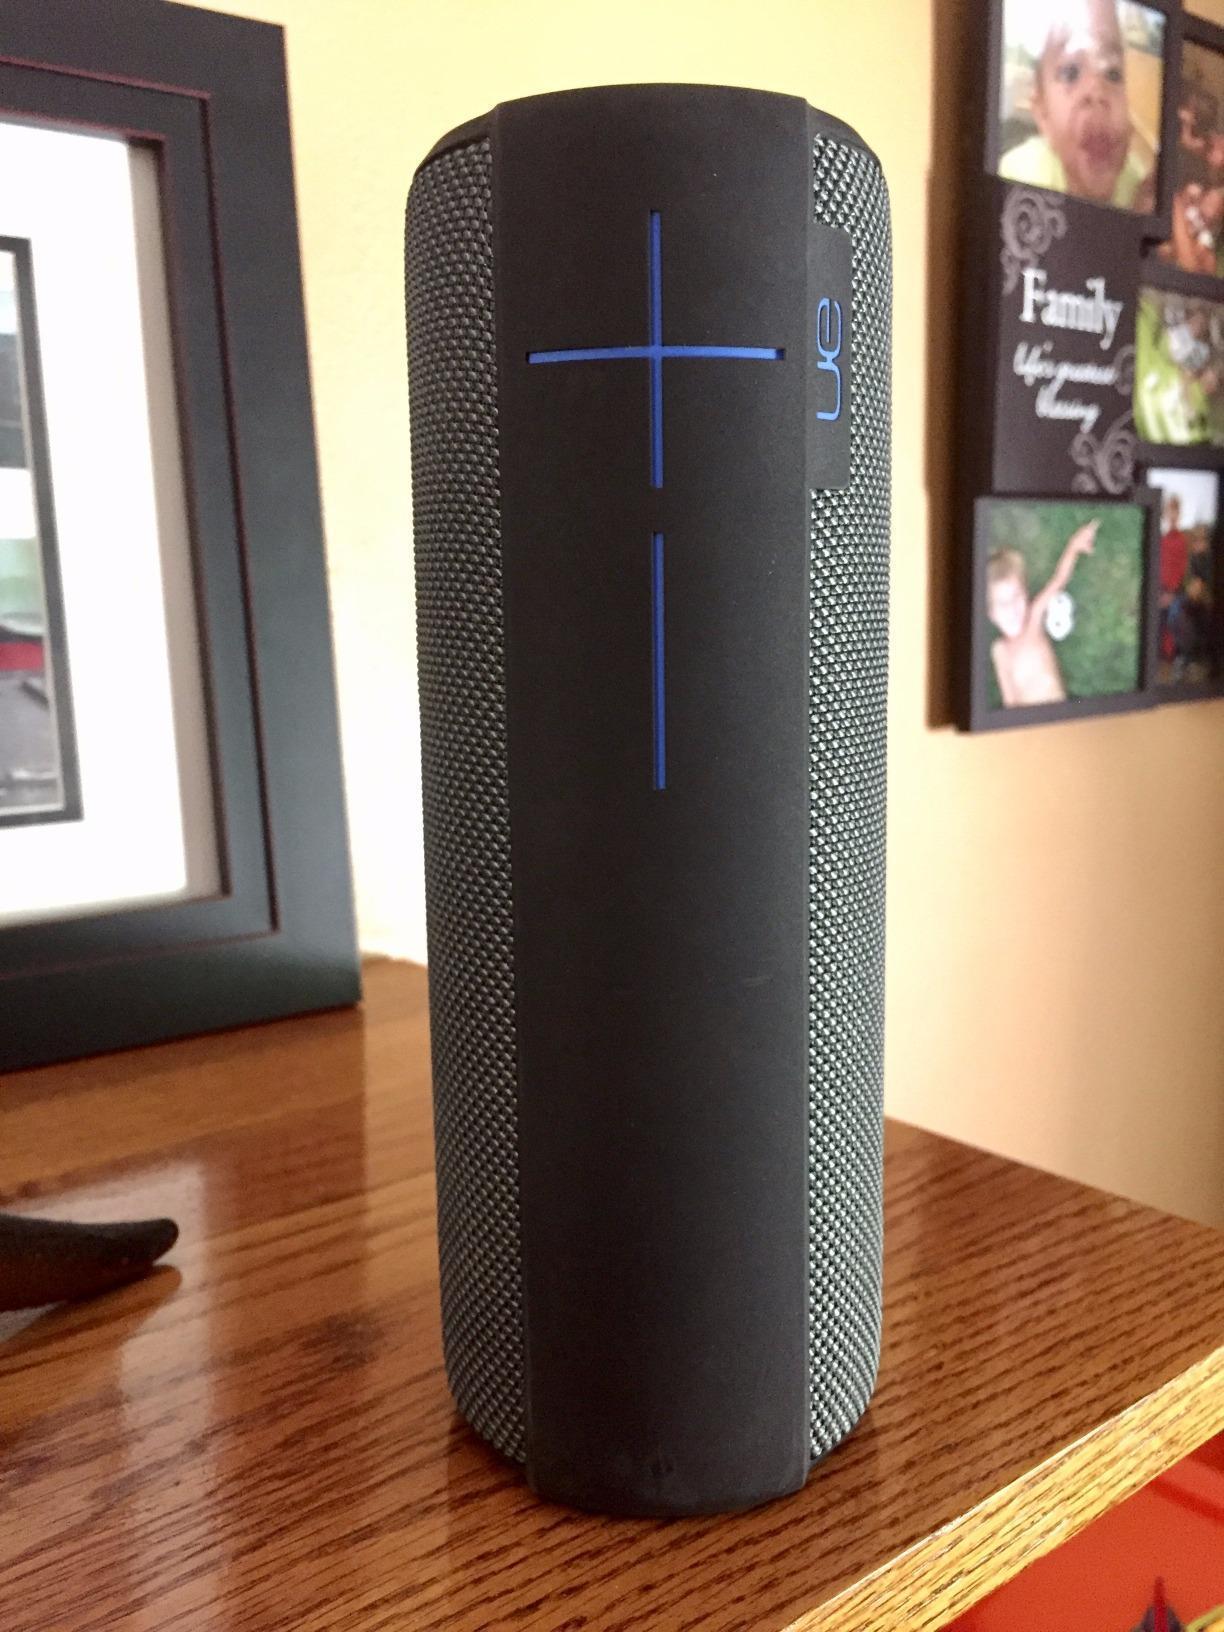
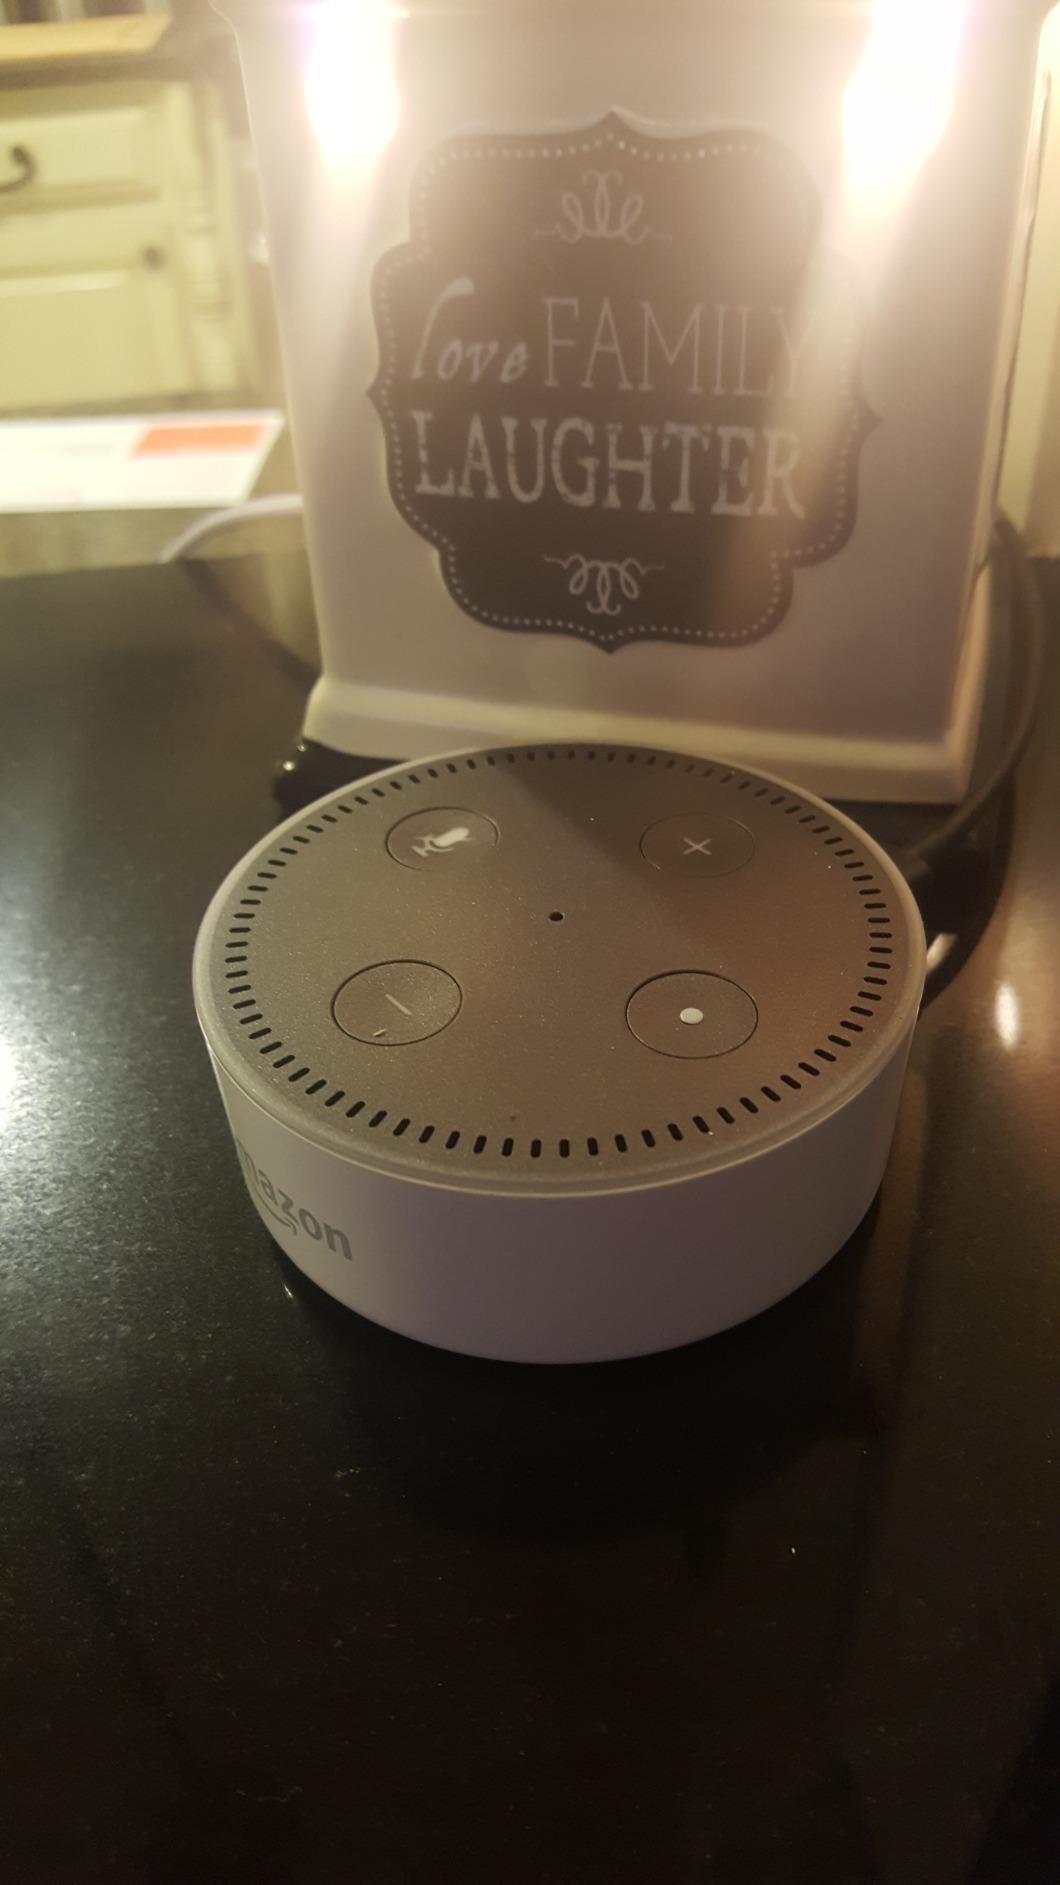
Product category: speaker
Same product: no